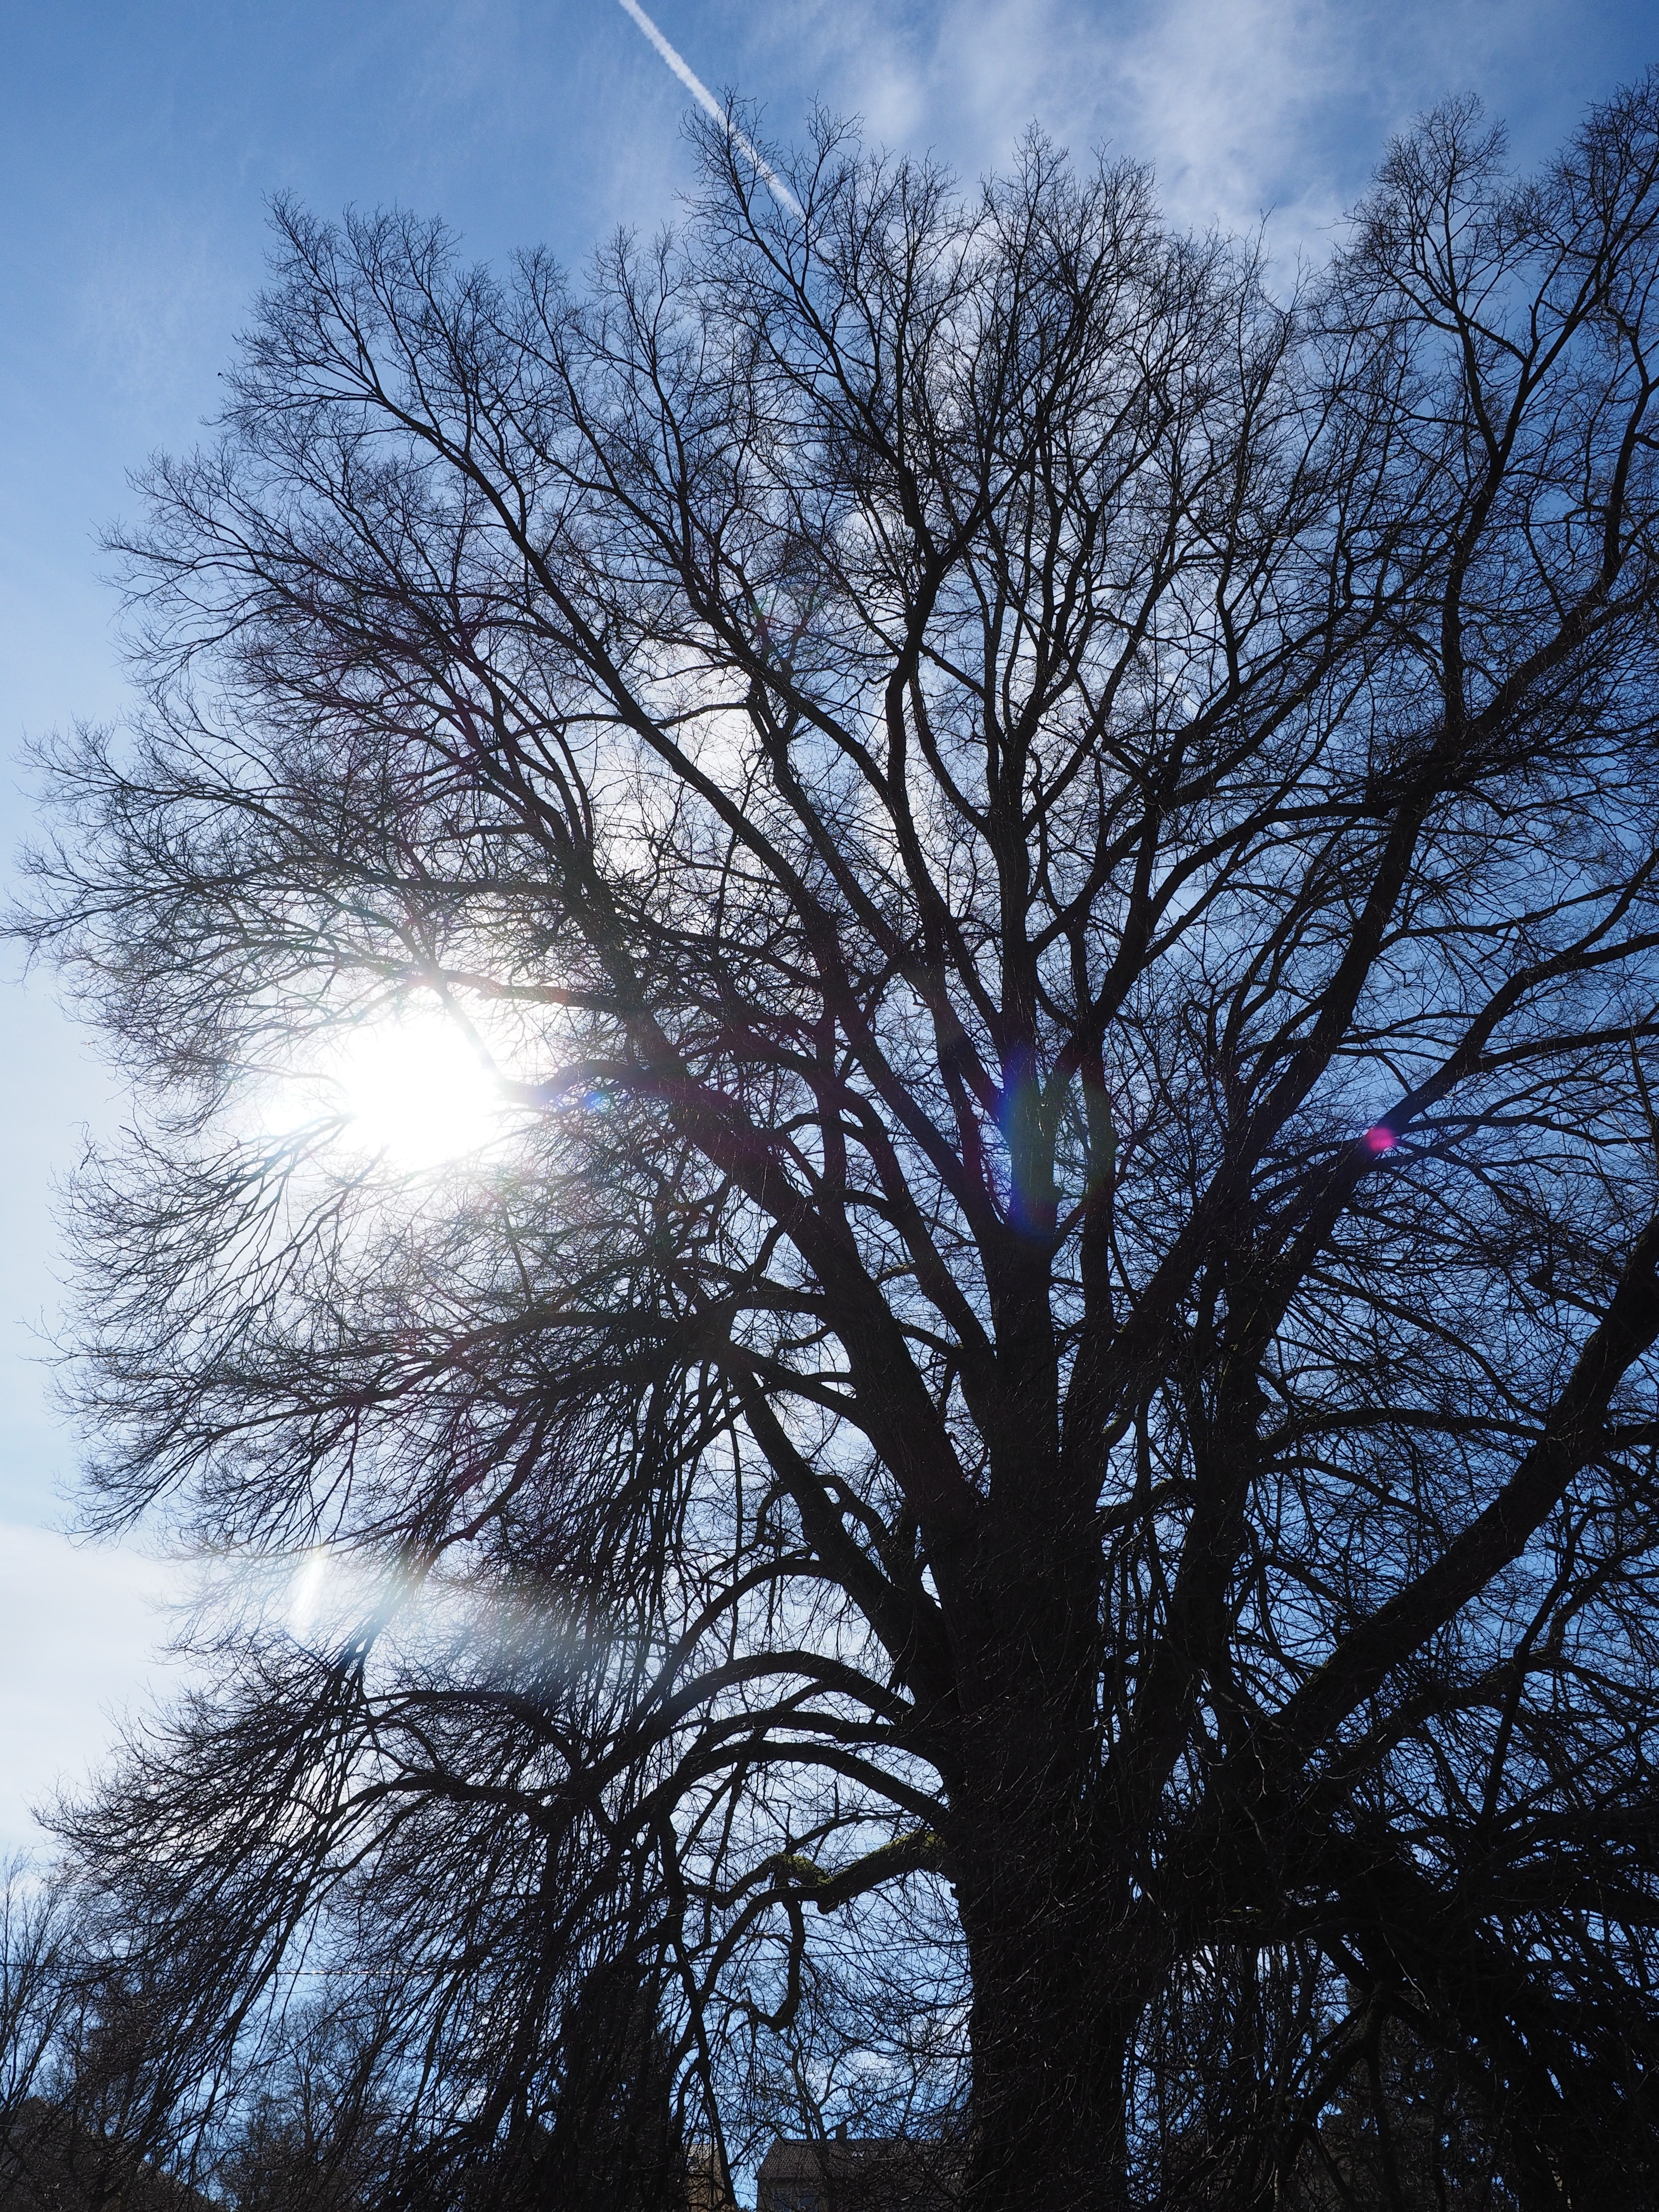
tree, nature, branch, snow, winter, cloud, plant, sky, sun, sunlight, morning, leaf, frost, autumn, weather, season, deciduous tree, aesthetic, branches, elm, large, massive, huge, powerful, freezing, back light, rusten, impressive, natural monument, ulmus, smooth leaved elm, effe, elm family, ulmaceae, eldulme, ulmus minor, iper, atmospheric phenomenon, woody plant